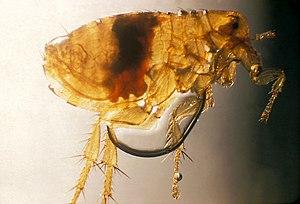
La peste est une anthropozoonose, c'est-à-dire une maladie commune aux humains et aux animaux. Elle est causée par le bacille Yersinia pestis, découvert par Alexandre Yersin de l'Institut Pasteur en 1894. Ce bacille est aussi responsable de pathologies pulmonaires de moindre gravité chez certains petits mammifères et animaux de compagnie.